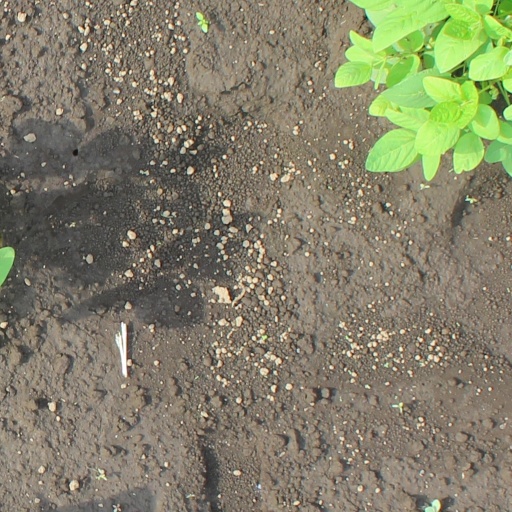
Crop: soybean